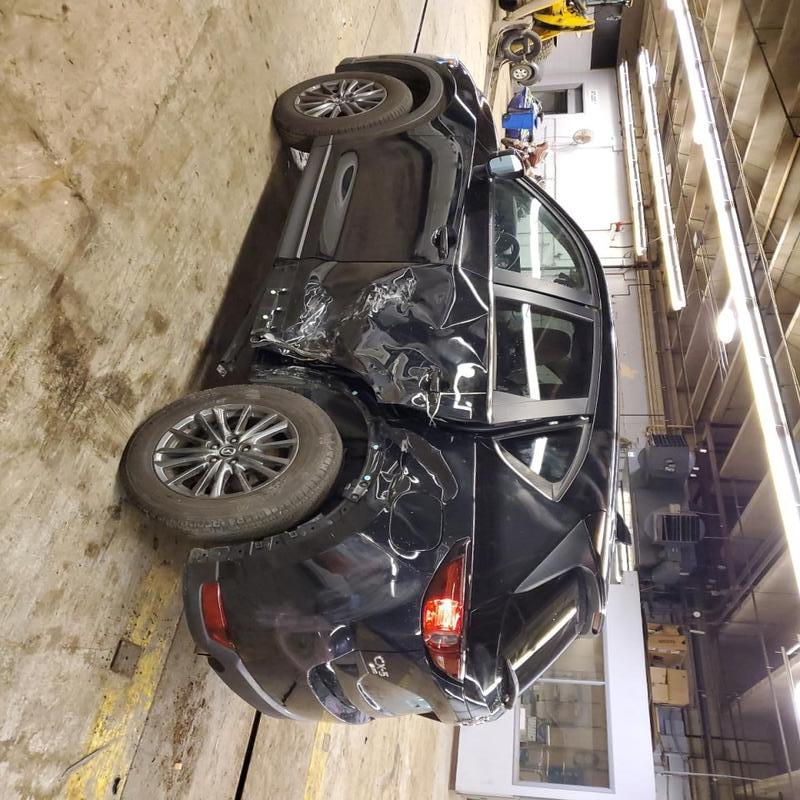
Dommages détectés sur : capot, porte arrière gauche, aile arrière gauche, feu arrière gauche, plaque d'immatriculation arrière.
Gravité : majeur